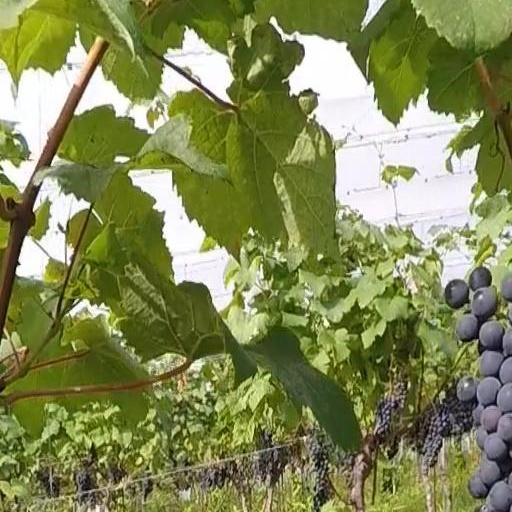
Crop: grape